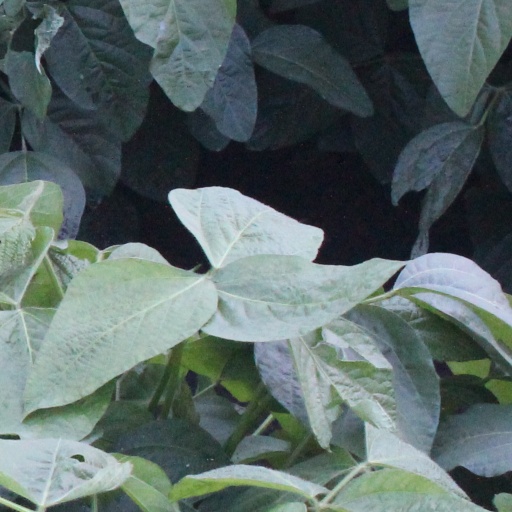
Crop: soybean